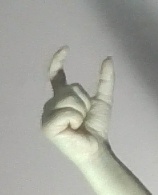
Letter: nun